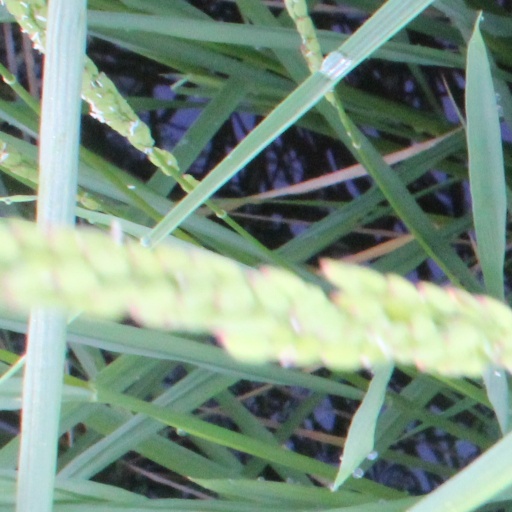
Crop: rice